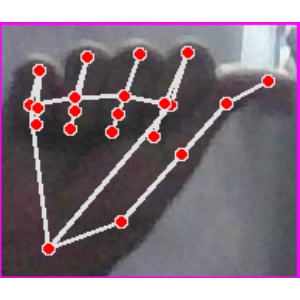
अक्षर: छ